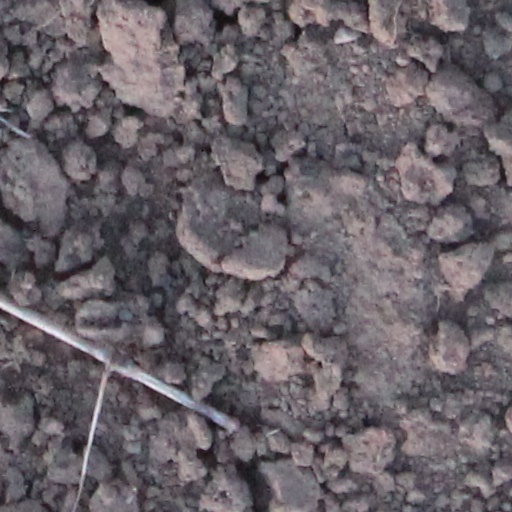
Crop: wheat